Mekorama

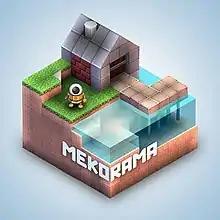
Nintendo Switch cover art

Mekorama is a puzzle game developed by indie developer Martin Magni. Players control the movement of a robot through paths and various obstacles to reach the end of a level by tapping or clicking the screen. The game features a level editing tool, where players can create custom levels and share them online. The game was initially released for iOS and Android in 2016 and was later ported to the Nintendo Switch, PlayStation 4, PlayStation Vita, and Xbox One in 2020.